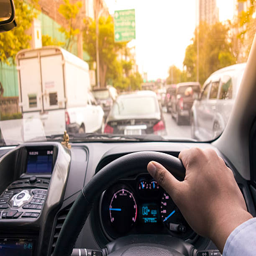
the hand driving car on the traffic jam